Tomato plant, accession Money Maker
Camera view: tilt-top (135 deg); turntable rotation: 150 degrees
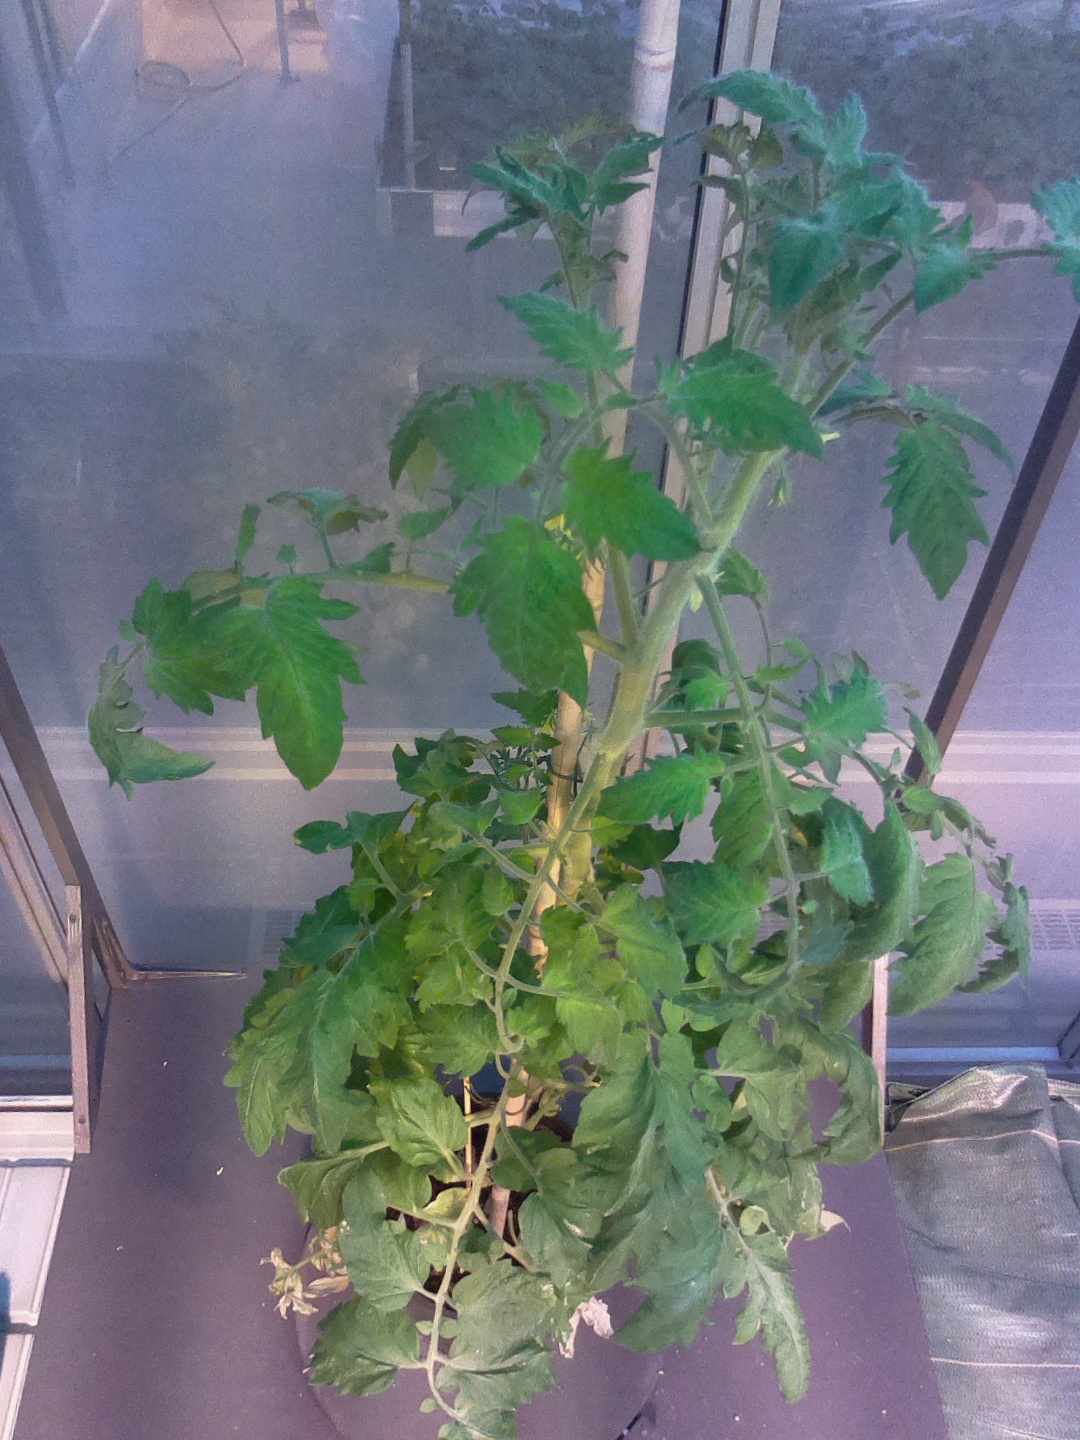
BBCH growth stage 70: Fruits at the main stem or branches visibles